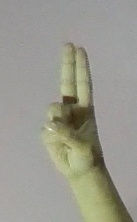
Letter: taa